Imran Qayyum

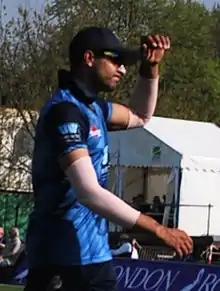
Imran Qayyum fielding for Kent at Beckenham, 2019

Imran Qayyum (born 23 May 1993) is an English former professional cricketer who played for Kent County Cricket Club. A slow left arm bowler, he made his first-class cricket debut in May 2016 against Northamptonshire in the 2016 County Championship and has gone on to play in limited overs competitions for the county. In May 2021, he was forced to retire from the game due to a shoulder injury.